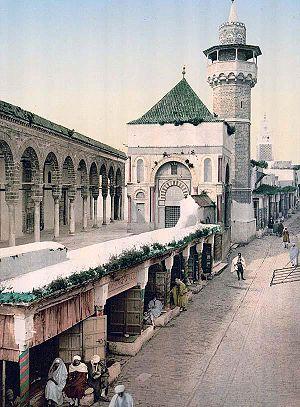
Youssef Dey, né vers 1560 à Tripoli et décédé en 1637 à Tunis, est dey de Tunis de 1610 à sa mort.